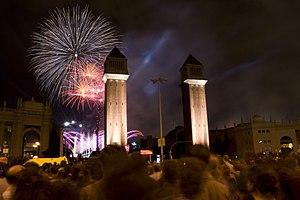
Tous les 24 septembre, Barcelone fête la Mercè. Ces grandes fêtes votives d'été de la capitale catalane sont célébrées en l'honneur de la Mare de Déu de la Mercè, elles donnent lieu à de grandes réjouissances, toute la semaine qui inclut le 24 septembre.